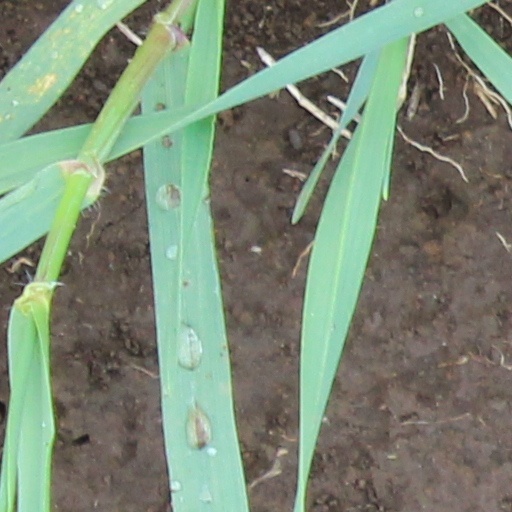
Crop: wheat